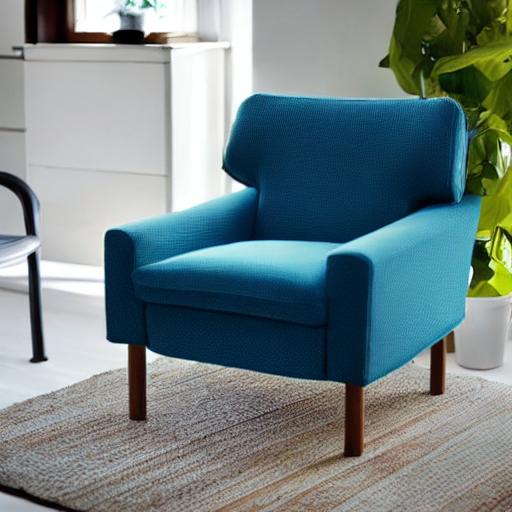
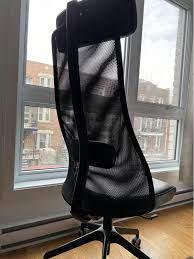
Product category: items_chair
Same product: no